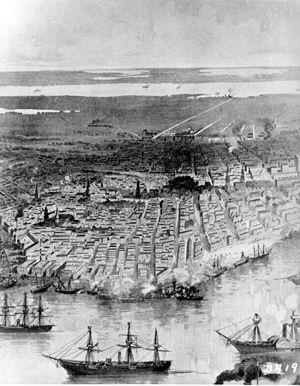
La bataille de La Nouvelle-Orléans fut l'une des batailles majeures de la guerre de Sécession et se traduisit par une victoire de l'Armée de l'Union.